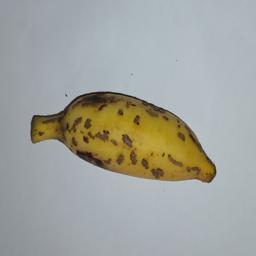
Banana variety: Champa Kola